Cardinals created by Alexander IV

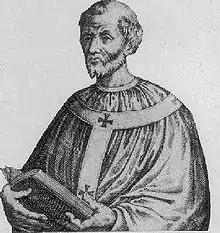
Pope Alexander IV.

Pope Alexander IV (r. 1254–61) created two cardinals in two consistories during his pontificate.